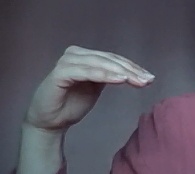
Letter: haa